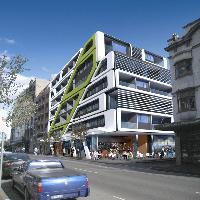
Weather: sun or clear